Stayaway

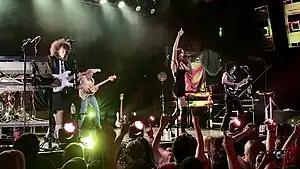
Muna performing in 2022.

According to guitarist Maskin, "Stayaway" was one of two songs that ultimately established the tone for the rest of the album sonically, "in terms of, every song on this record we wanted to try to go all the way". The band stated that the song is "about trying to rid yourself of a negative pattern and realising that it requires you to make a whole network of other changes", likening the experience to removing a small weed only to reveal a larger, more resilient root system that thrives on harmful behaviors and circumstances. Abstaining from said circumstances required the band members to rebuild themselves entirely. In a statement, Muna declared "For us, today, this song is a reminder of how hard it once was". Gavin said she was very proud of the song, and hoped its message would help fans move on from their own unhealthy relationships. The band produced it with the musician John Hill.